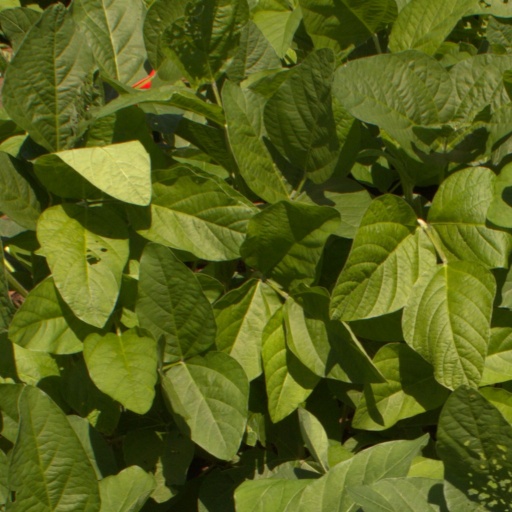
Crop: soybean